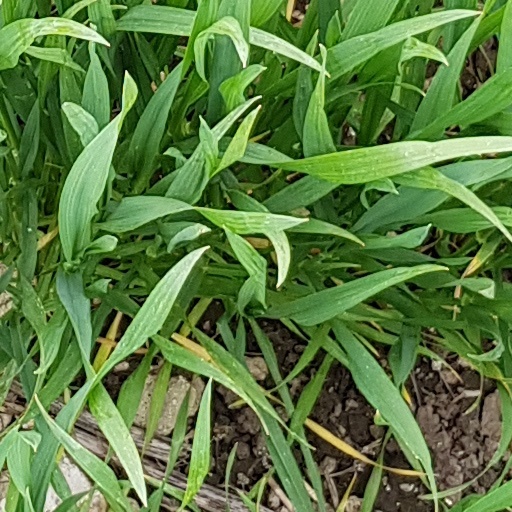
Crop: wheat